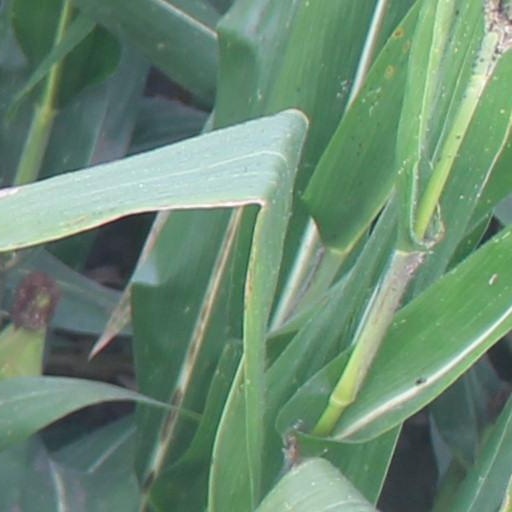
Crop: maize; corn